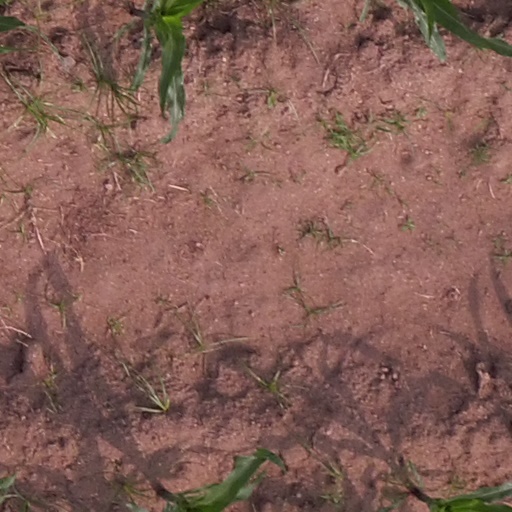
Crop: maize; corn